Rabbids Invasion

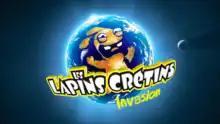
Original French title card

Rabbids Invasion is a French-American animated television series based on Ubisoft's "Rabbids" video game series. It is a co-production of Ubisoft Film & Television, TeamTO and France Télévisions. The show was developed by Jean-Louis Momus, and stars Damien Laquet as the voice of the Rabbids.